Syl Apps

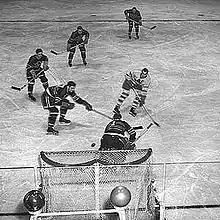
Syl Apps, against 4 Chicago Black Hawks players and goalie

Apps was a strong athlete, six feet tall, weighing 185 pounds, and won the gold medal at the 1934 British Empire Games in the pole vault competition. Two years later he represented Canada at the 1936 Olympics in Berlin, Germany, where he placed sixth in the pole vault event. After watching him play football at McMaster University (where Apps was majoring in Economics), Conn Smythe signed Apps to play hockey with the Toronto Maple Leafs.